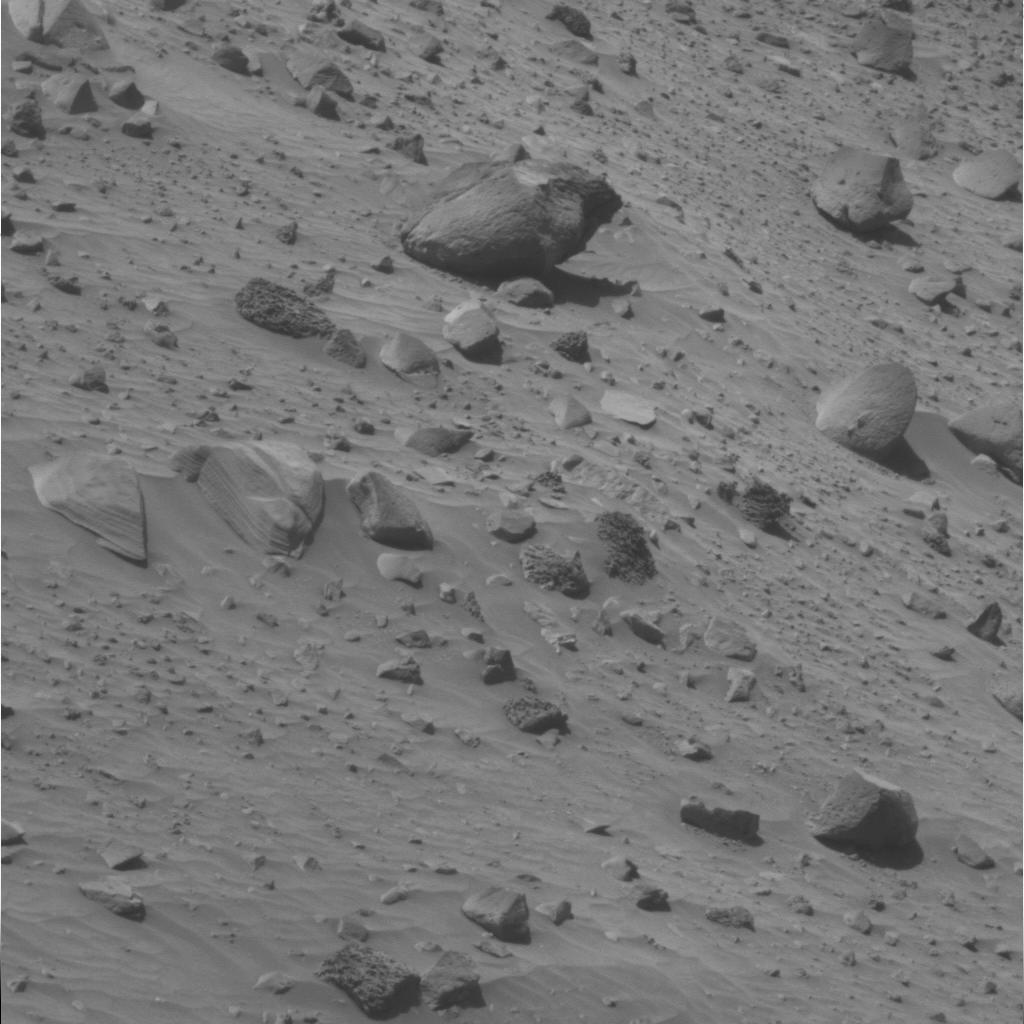
Surface features visible: Rock Outcrops, Float Rocks, Clasts, Dunes/Ripples, Rock (Linear Features), Soil, Nearby Surface